Paul Foot (comedian)

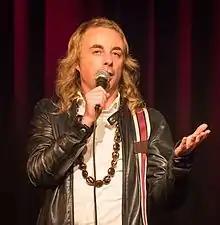
Foot on stage at the Crap Comedy Festival in 2017

Paul Foot (born 24 December 1973) is an English comedian. Foot is known for his musings, rants, "disturbances" and apparent aversion to pop culture. The "Daily Express" likened him to "a rare exotic bird", and six national newspapers including "The Independent" and "The Age" have described him as "a comedy genius".